Jungle owlet

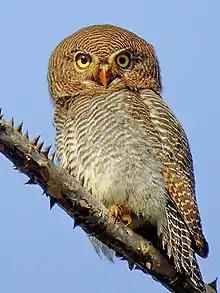
"G. r. malabaricum" Mangaon, Raigad, Maharashtra, India

In Sri Lanka, the chestnut-backed owlet ("Glaucidium castanonotum") was once included as a subspecies but this is elevated to full species. It is found in the wet zone ,whereas "G. radiatum" is found in drier forests.